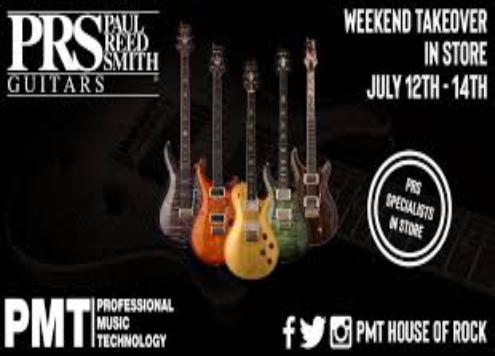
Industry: Leisure